Burger King products

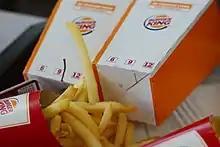
Burger King product packaging

The range of products sold usually depends on the time of day. Lunch items such as hamburgers and fries are traditionally not served during breakfast time. However, some BK stores do sell food under their "Burgers for Breakfast" program. While for several years the company dictated hours to its franchisees in the United States, that changed with the sale of the company in 2010. The new owners relaxed the mandated hours for stores to be open from 6 am to midnight Monday through Saturday and 7 am to midnight on Sundays; franchises were encouraged to stay open later or for 24 hours in markets that could support the business.